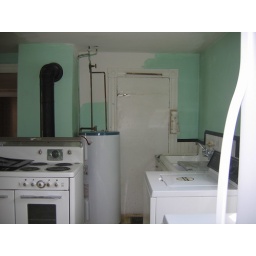
Oil stove, water heater. Washer / dryer in kitchen